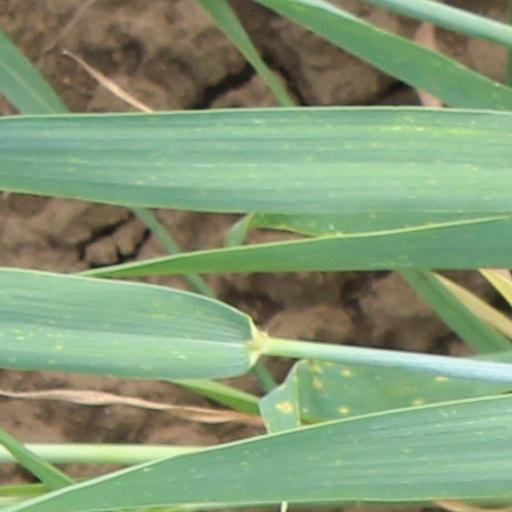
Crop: wheat